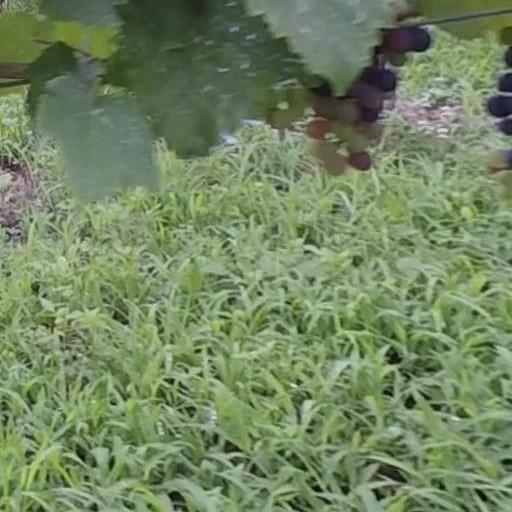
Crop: grape